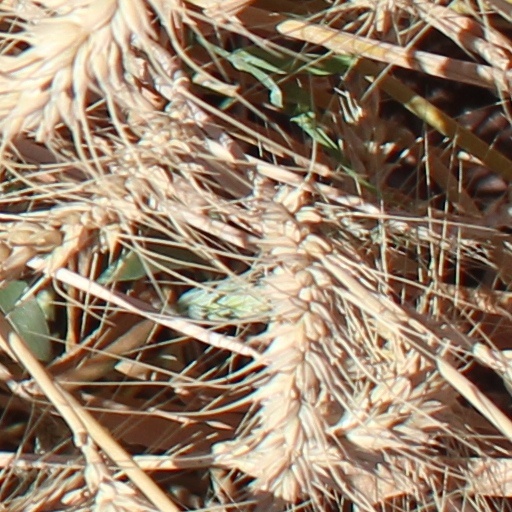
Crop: wheat